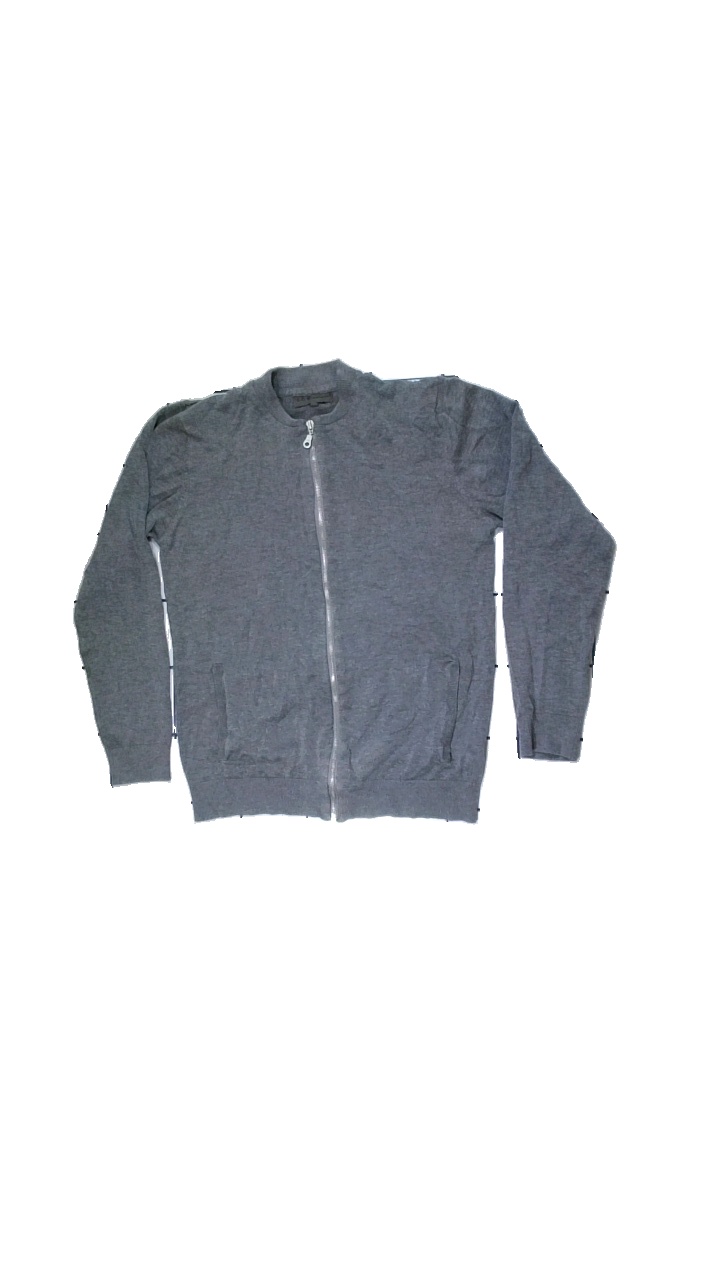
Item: Cardigan (Ladies)
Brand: S.c.w.
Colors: Grey
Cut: Regular, C-collar
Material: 80% cotton, 20% nylon
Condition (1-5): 3
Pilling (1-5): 5
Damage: zipper is too bubbly
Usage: Export
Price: <50